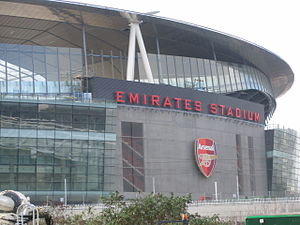
Arsenal F.C.
Arsenals nye stadion - Emirates Stadium
Billede taget af mig, London Februar 2006, Stadionet var ikke færdig bygget på det tidspunkt
Arsenal F.C. er en engelsk Premier League-fodboldklub. Som regel kaldes klubben bare Arsenal eller The Gunners.